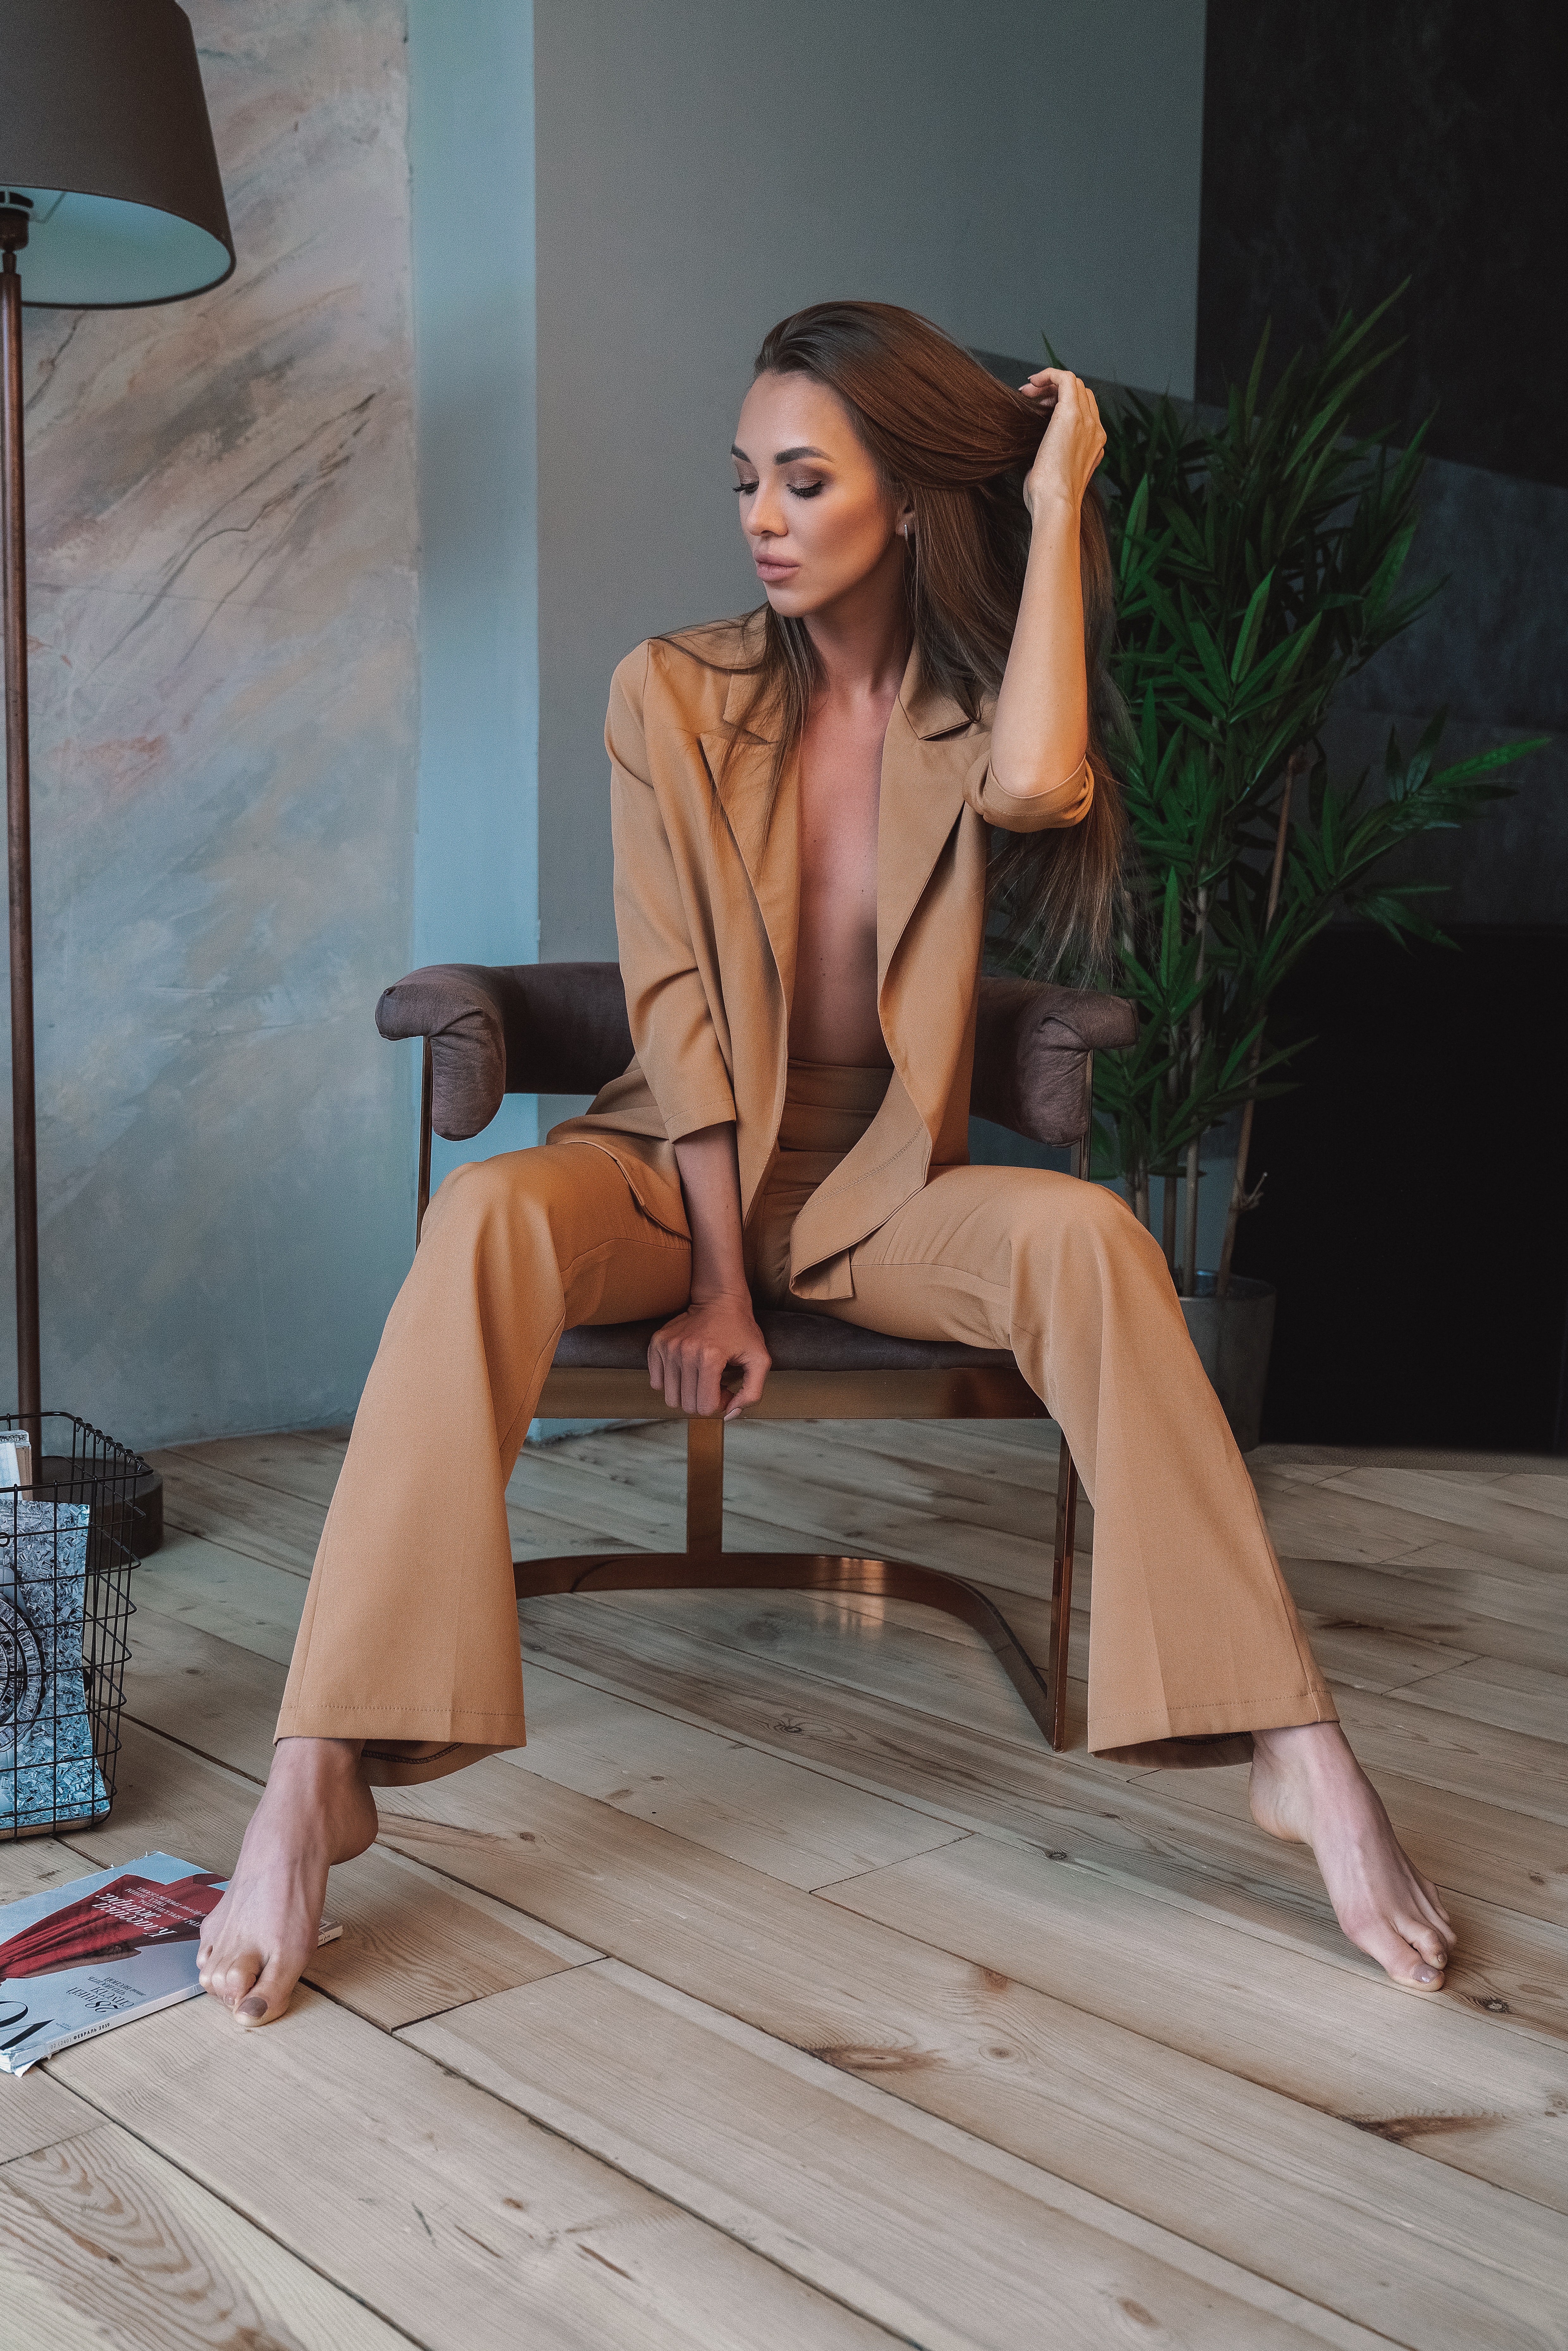
woman, joint, skin, leg, comfort, thigh, wood, knee, waist, plant, flash photography, fashion design, flooring, hardwood, human leg, lamp, foot, sitting, fashion model, peach, brown hair, art model, barefoot, eyewear, formal wear, sandal, flesh, leisure, wood flooring, toe, photo shoot, illustration, room, ankle, light fixture